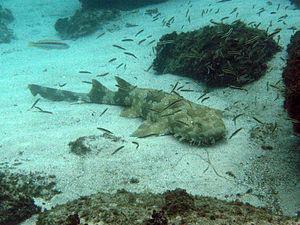
Orectolobus est un genre de requins de la famille des Orectolobidae, couramment appelés requin-tapis.
Les requins-tapis ou Orectolobidae sont des requins vivant en milieu benthique, de l'ordre des Orectolobiformes.
Les Orectolobiformes forment un ordre de requins. Ils se rencontrent essentiellement dans les eaux littorales tropicales.